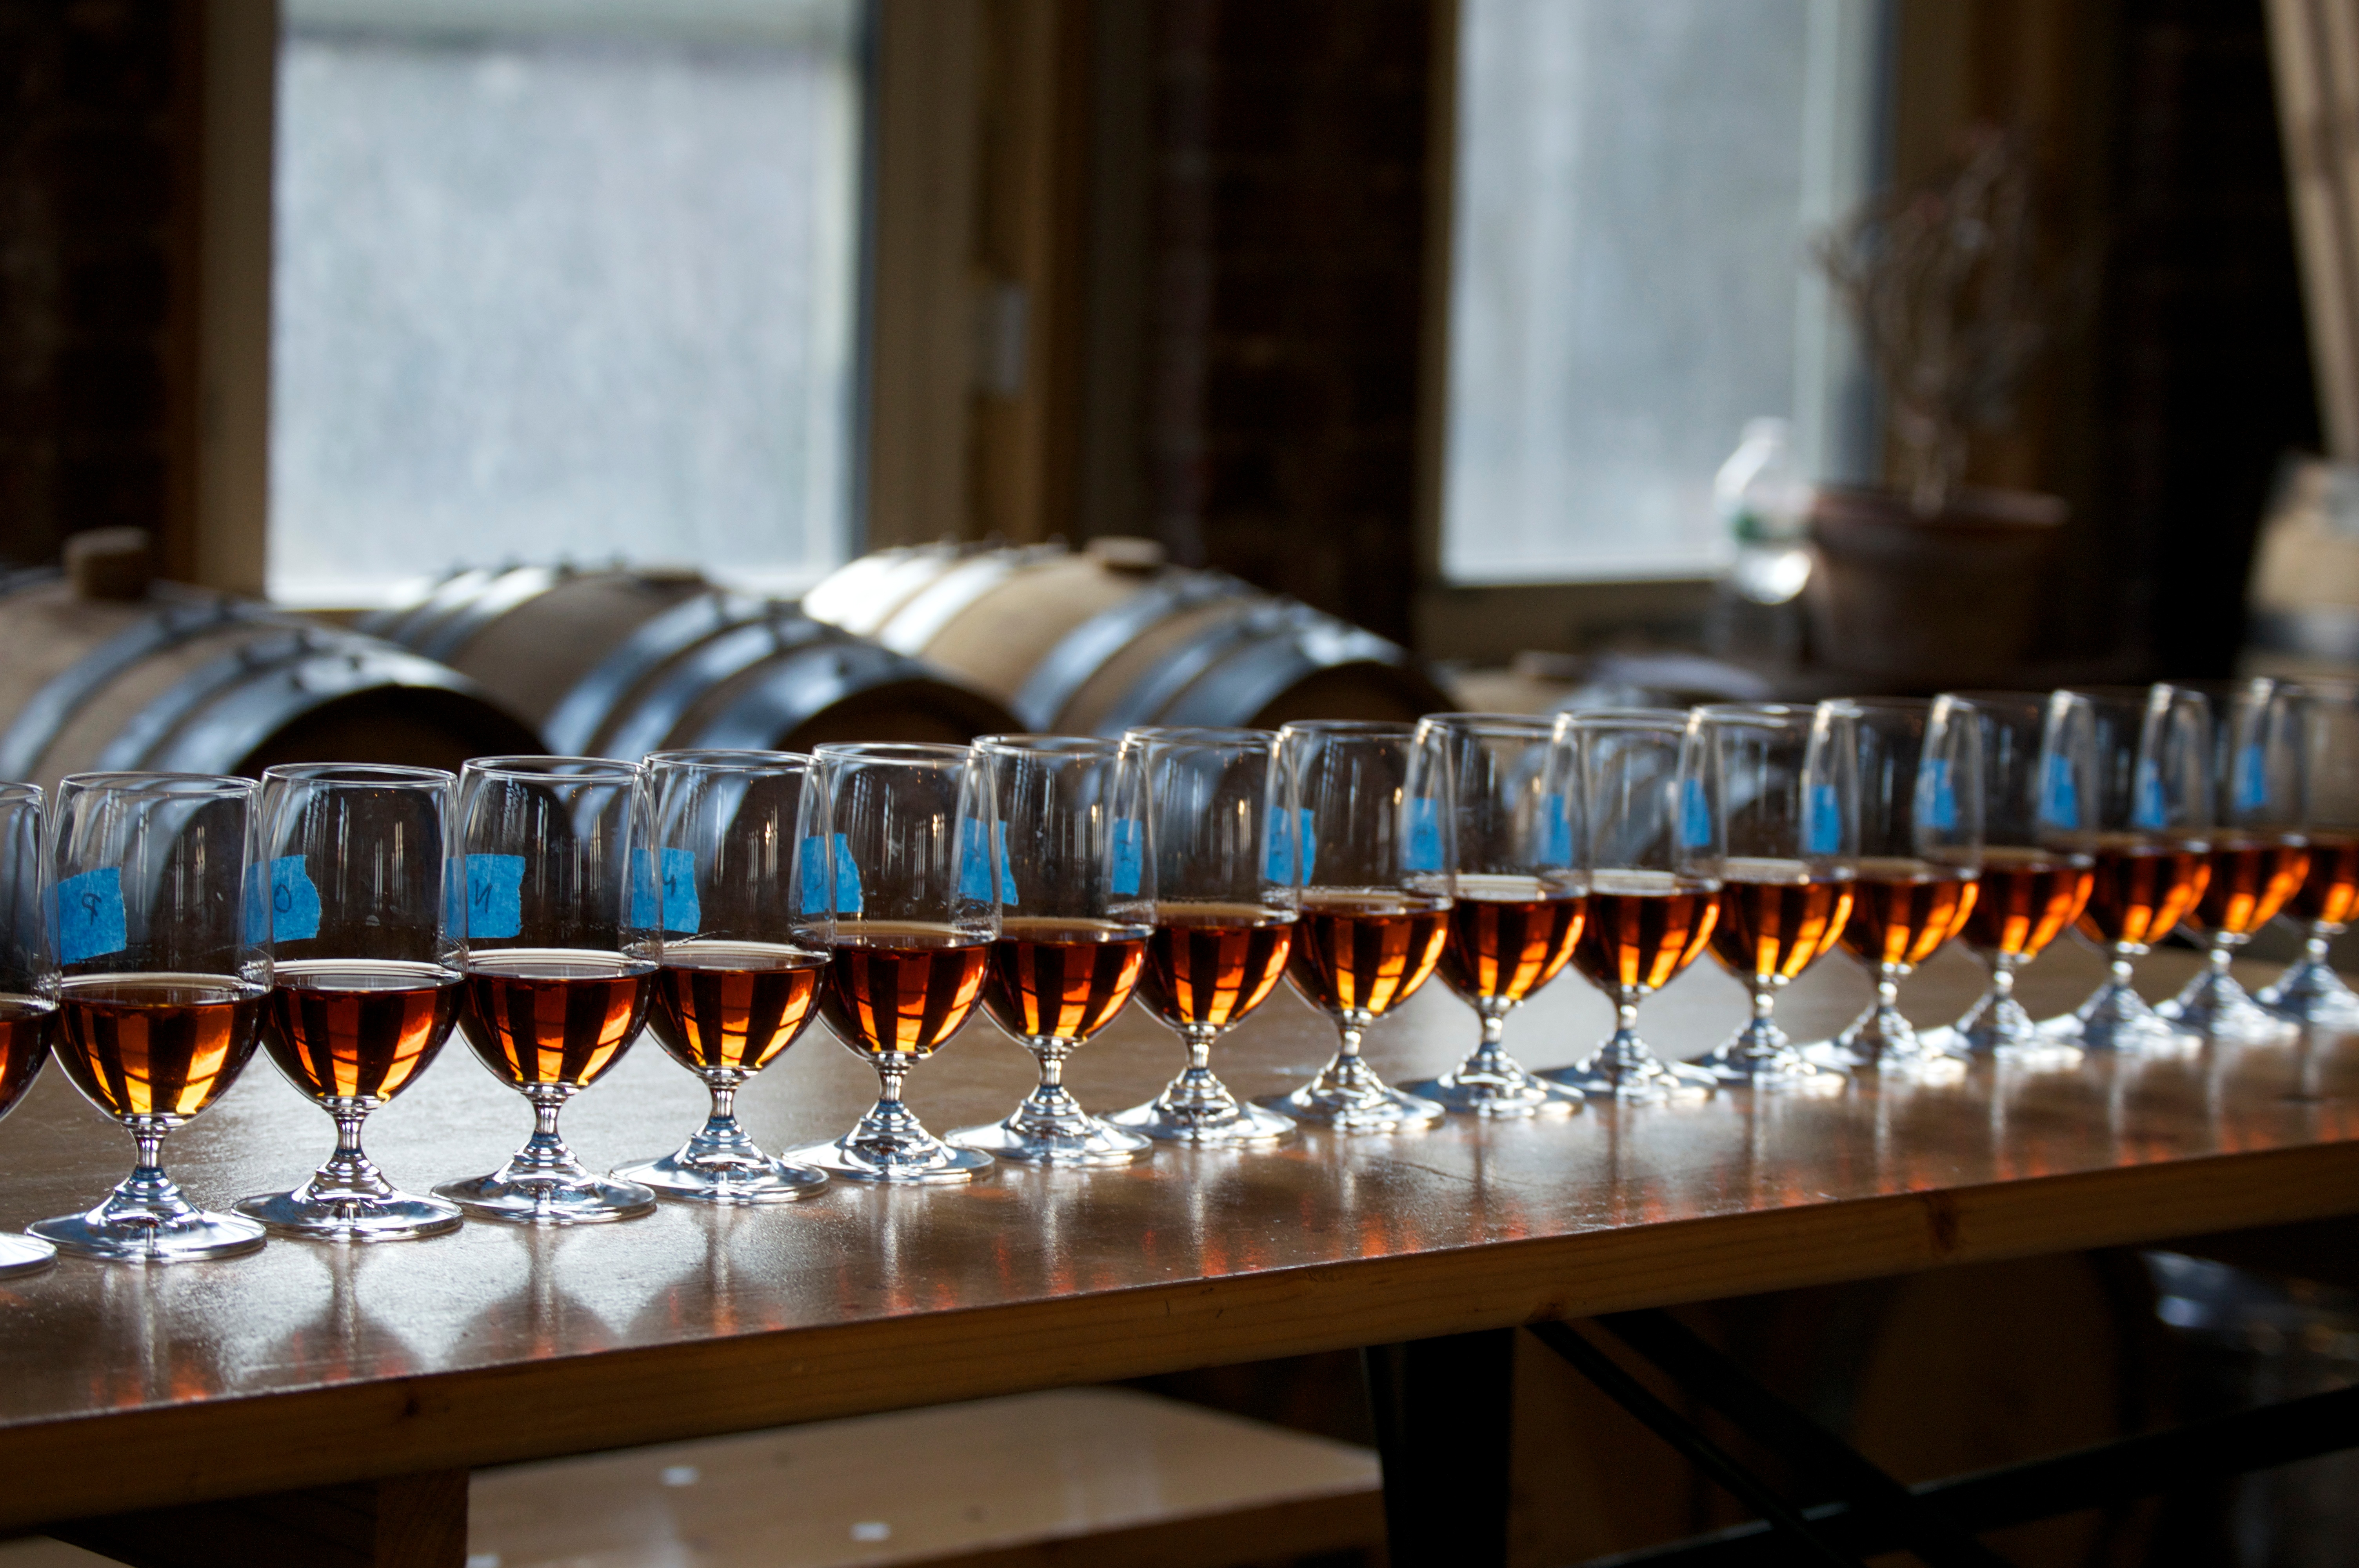
bell, piano, musical instrument, carillon, string instrument